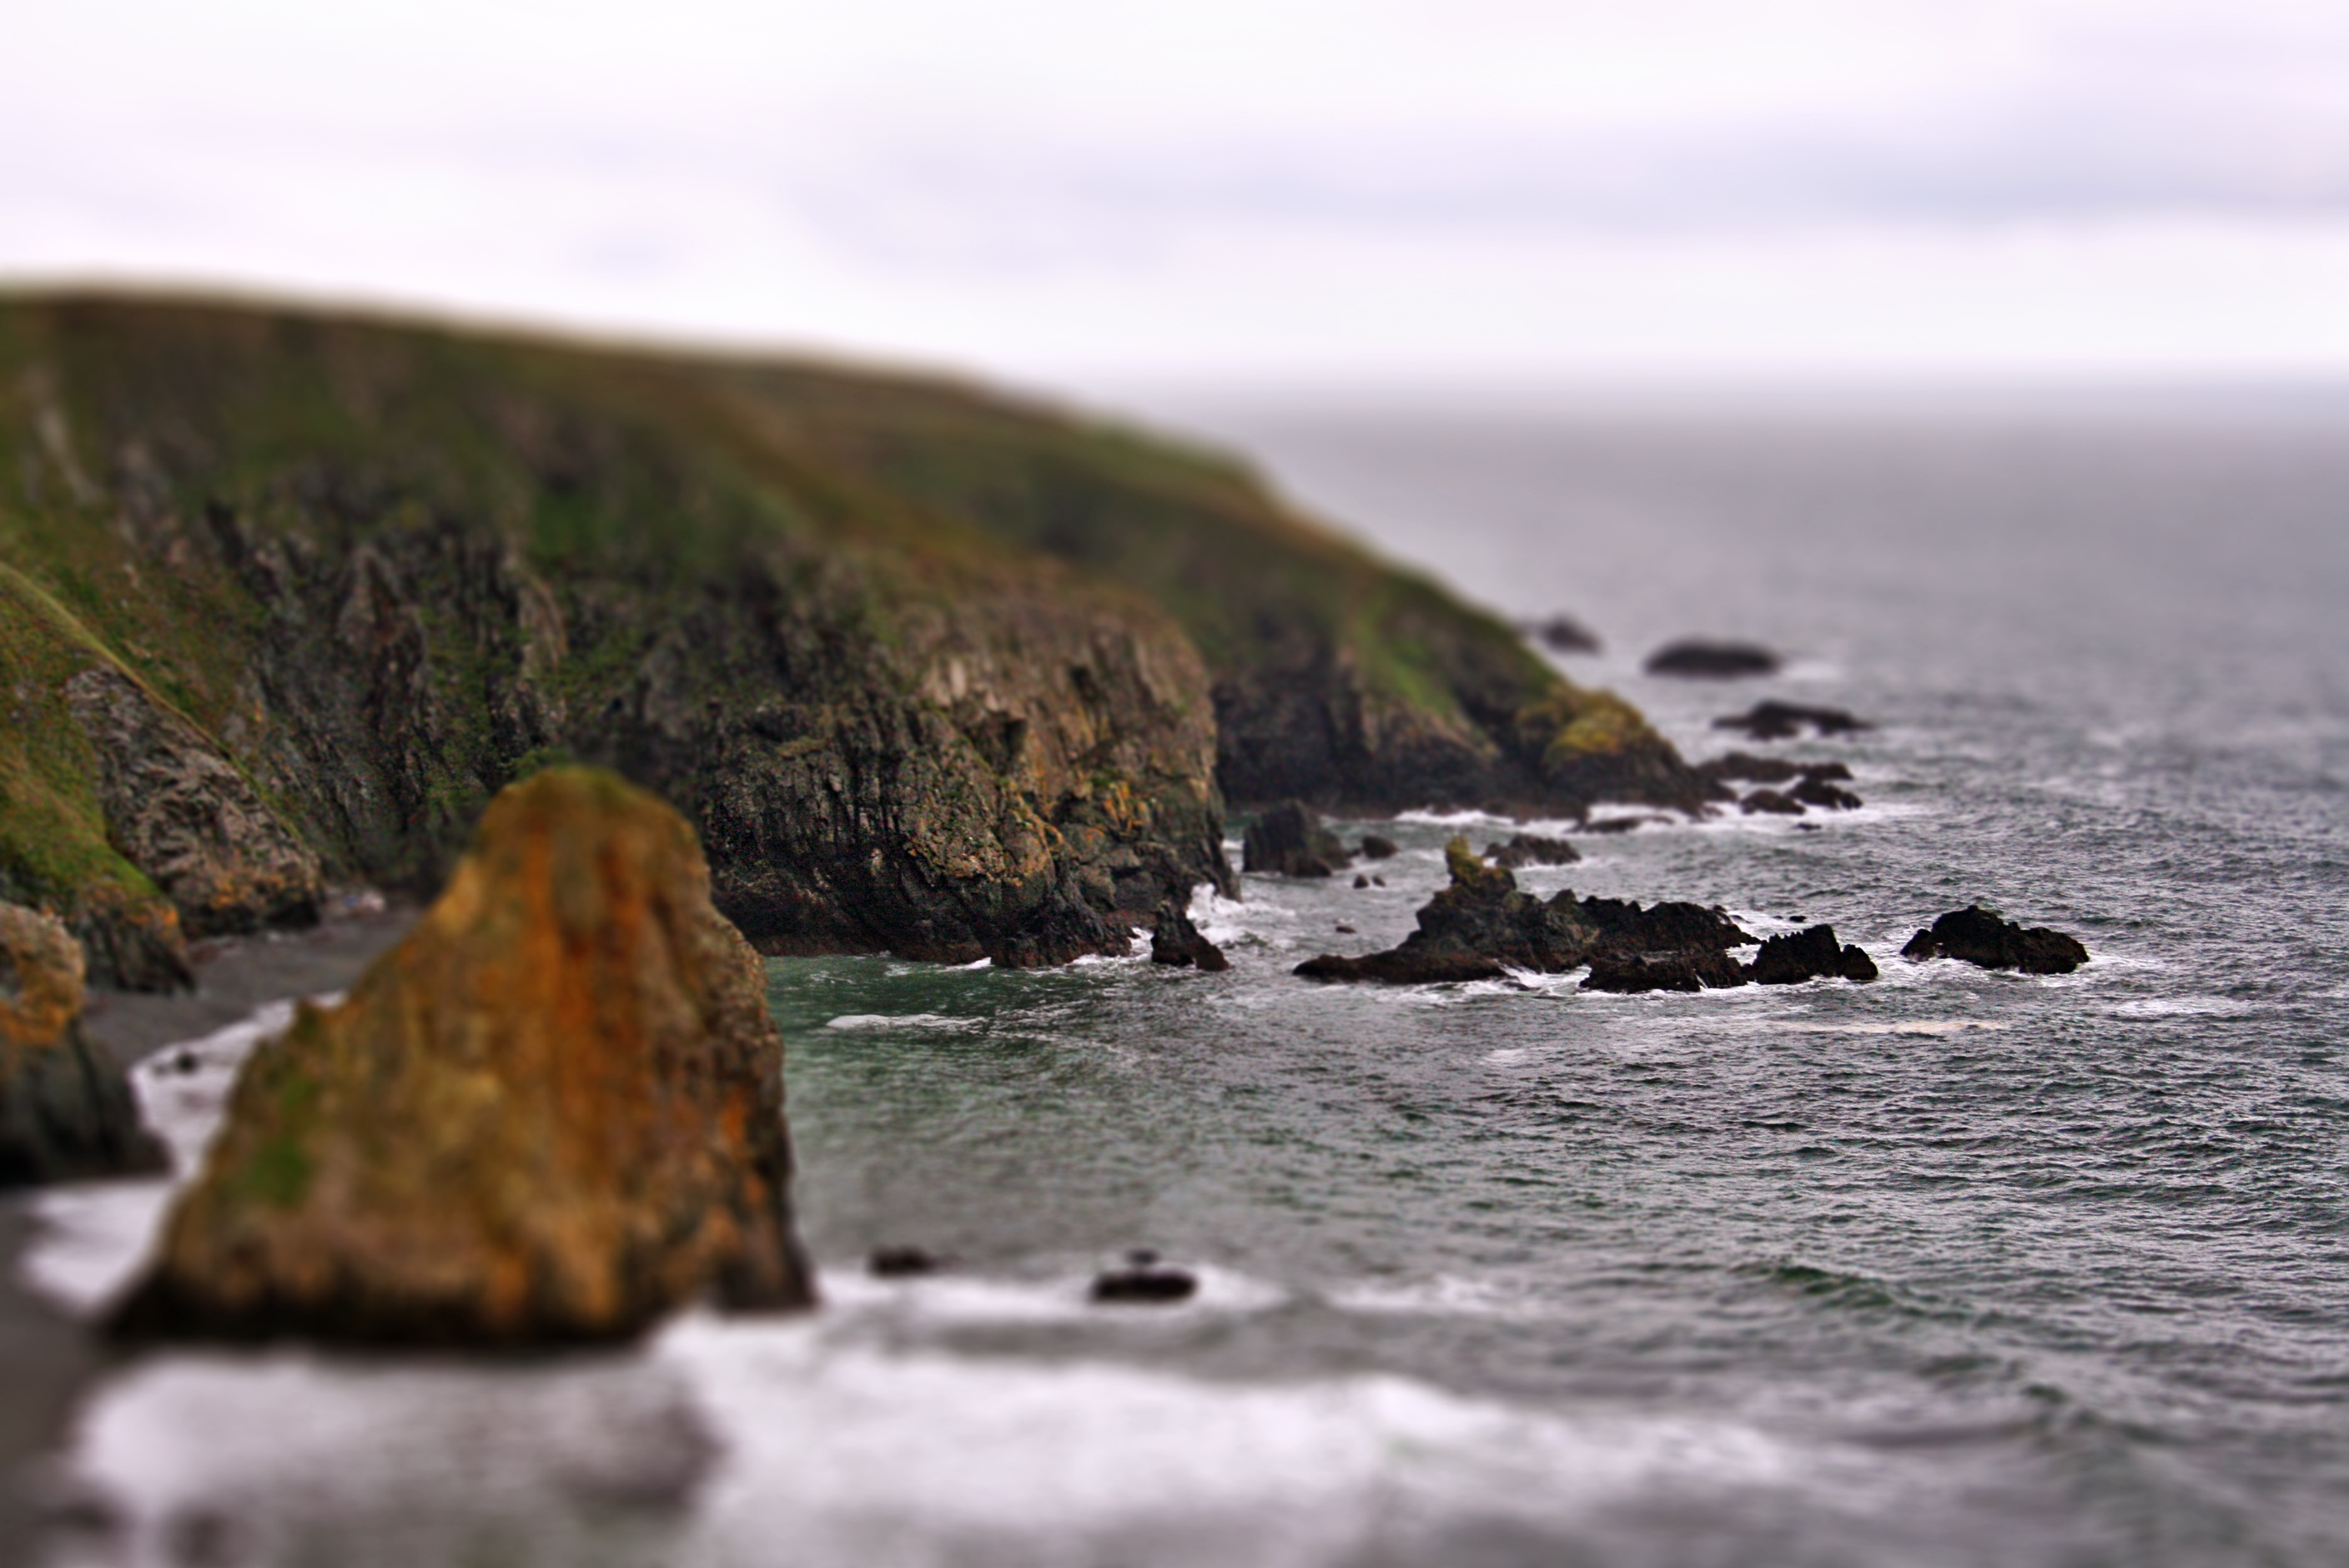
beach, sea, coast, water, nature, rock, ocean, horizon, shore, wave, cliff, cove, bay, terrain, material, body of water, ireland, waterscape, cape, islet, tilt shift, landform, wind wave